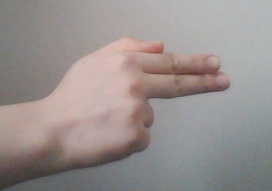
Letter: ghain